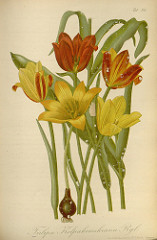
Flower: tulip